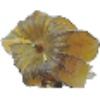
Label: physalis_with_husk